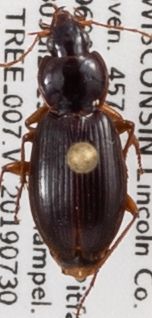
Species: Synuchus impunctatus
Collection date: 2019-07-30
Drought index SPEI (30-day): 0.616
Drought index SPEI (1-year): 1.642
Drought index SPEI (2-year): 1.25